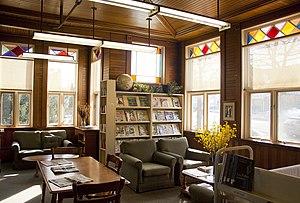
Coin lecture de la Bibliothèque commémorative Pettes
La Bibliothèque commémorative Pettes est la première bibliothèque publique gratuite en milieu rural du Québec. Elle a été inaugurée le 7 mars 1894 et est le don de madame Narcissa Farrand Pettes au village de Knowlton. Elle est située au 276, chemin Knowlton dans le secteur Knowlton de la ville de Lac-Brome.